Louis XIV Victory Monument

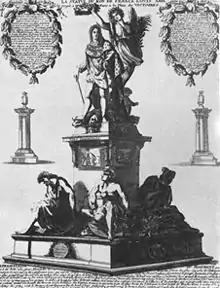
Late-17th-century engraving of the monument and two of the three-columned lanterns

The Louis XIV Victory Monument was an elaborate trophy memorial celebrating the military and domestic successes of the early decades of Louis XIV's personal rule, primarily those during the Franco-Dutch War of 1672–1678, on the Place des Victoires (Victories' Square) in central Paris. It was designed and sculpted by Martin Desjardins between 1682 and 1686 on a commission by François d'Aubusson, Duke of La Feuillade. The monument's centerpiece, a colossal statue of Louis XIV crowned by an allegory of victory, was destroyed in 1792 during the French Revolution. Significant other parts of the monument have been preserved and are now mostly kept at the Louvre.